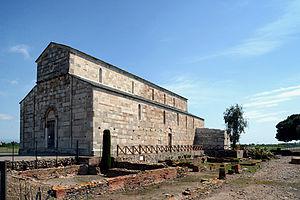
Lucciana est une commune française située dans la circonscription départementale de la Haute-Corse et le territoire de la collectivité de Corse.